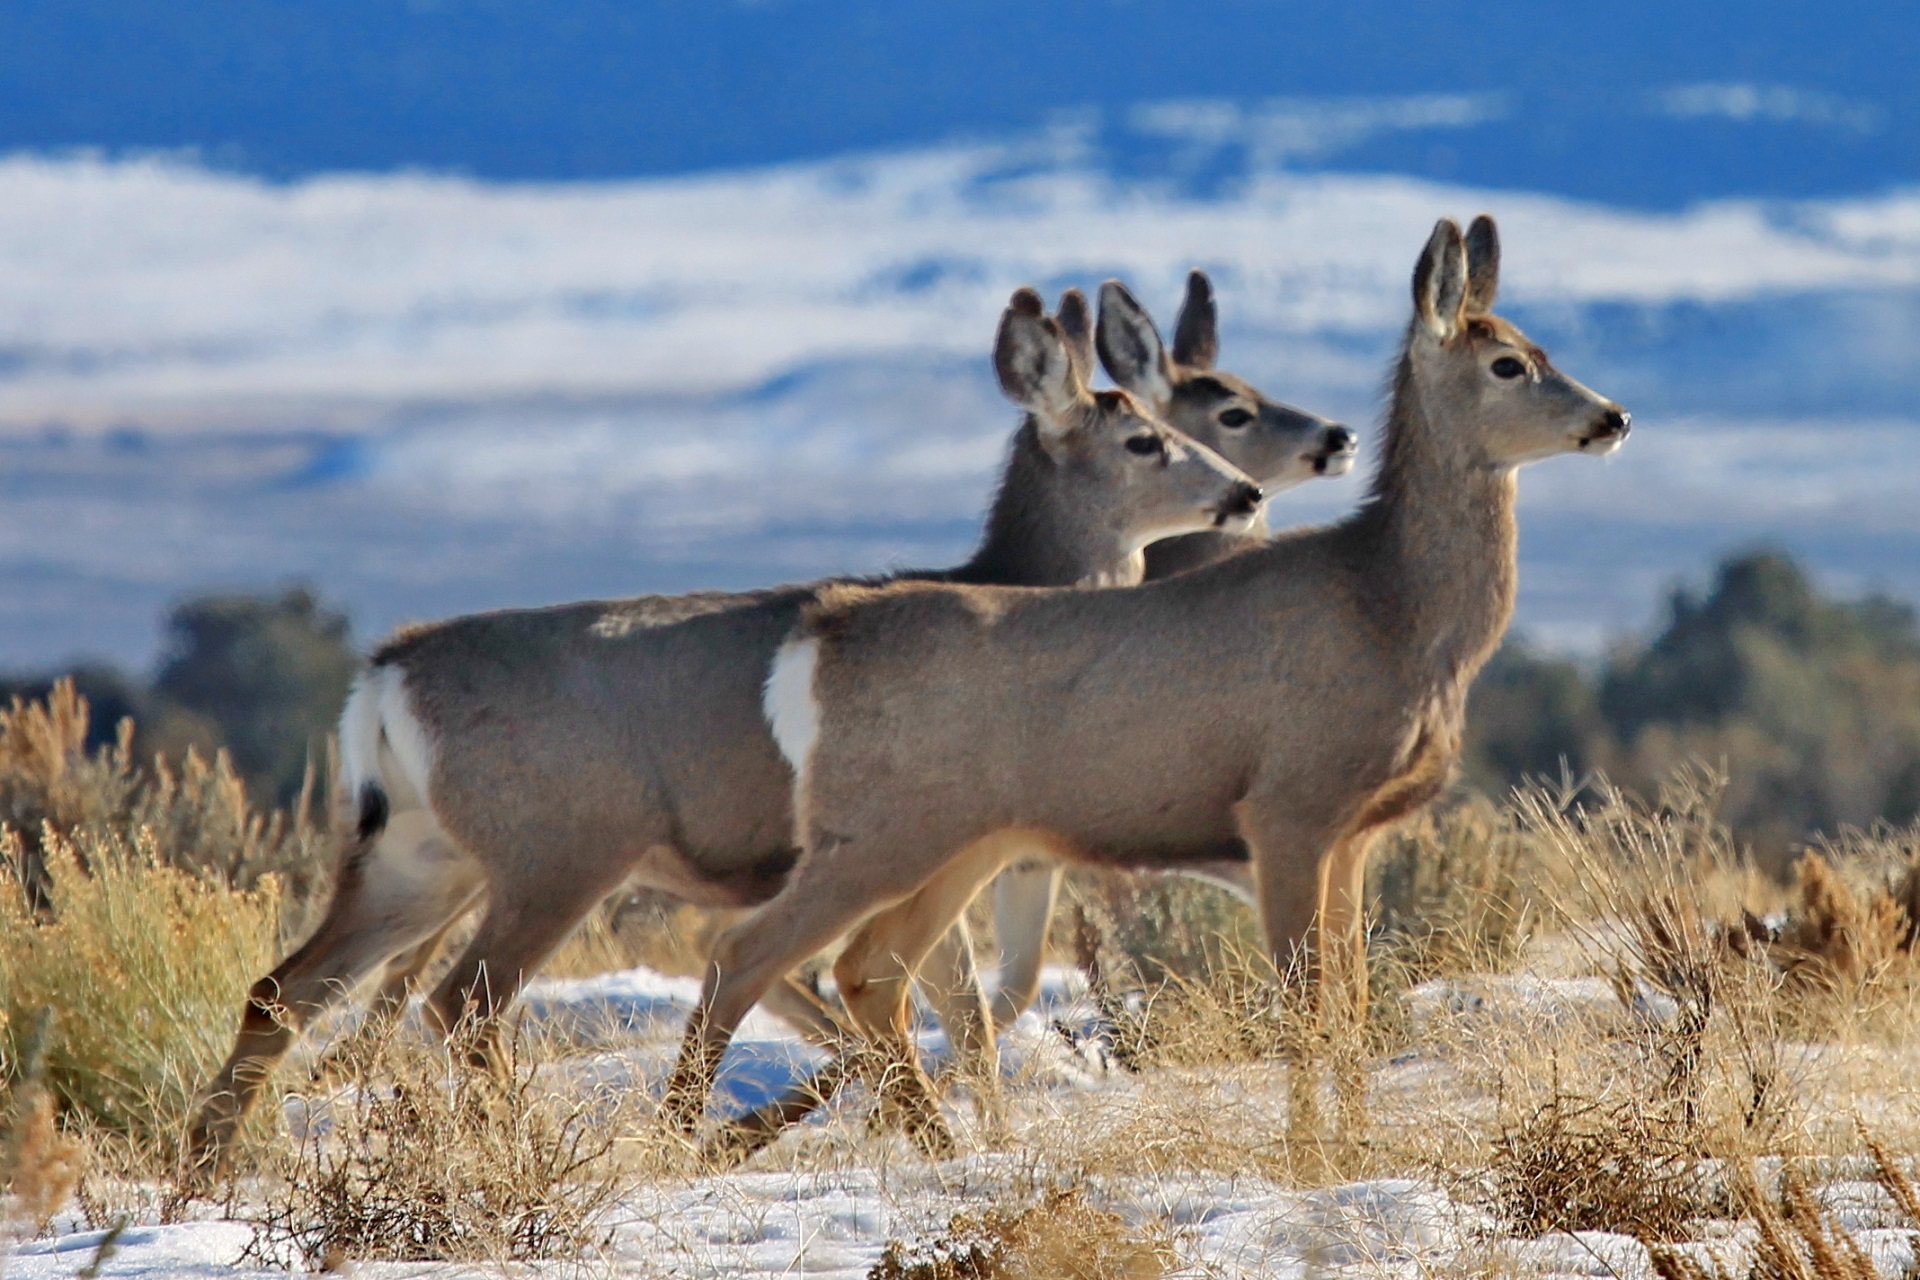
landscape, nature, grass, wilderness, snow, prairie, looking, wildlife, deer, portrait, herd, mammal, fauna, doe, outdoors, clouds, ears, vertebrate, mule deer, white tailed deer, pack animal, pronghorn